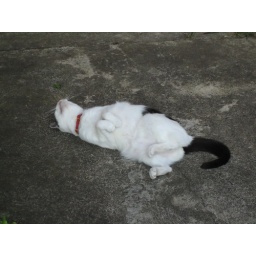
Our cat - doing what all cats do... sleeping in a silly position.